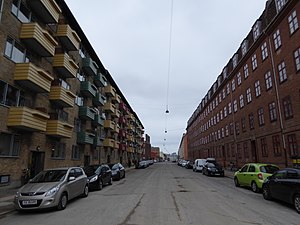
Sigurdsgade
Sigurdsgade set fra Haraldsgade.
Sigurdsgade er en gade i Haraldsgadekvarteret på Ydre Nørrebro i København. Den er en sidegade til Haraldsgade og løber skråt gennem kvarteret før den ender i Lersø Park Allé. Gaden er navngivet efter Sigurd, der er det skandinaviske navn for den germanske sagnhelt Siegfried, der behandles i digtkredsen »Nibelungenlied«.